Tietgensgade

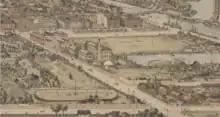
The street seen on a detail from a drawing by [Franz [Saive from 1897. Dantes Plads is visible in the upper left corner and a lumberyard can be seen in the bottom right corner

Tietgensgade was created when the southern part of Copenhagen's West Rampart, from the city's haymarket (now City Hall Square) to the harbourfront, was finally removed in the early 1880s. The street was then a direct continuation of Ny Vestergade and was therefore initially called Ny Vestergades Forlængelse (Ny Vestergade's Extension). The trapezoid shape of Dantes Plads reflects how Ny Vestergade used to curve around the right-hand side of the Ny Carlsberg Glyptotek.